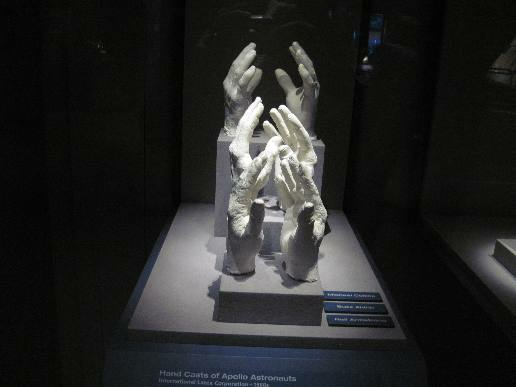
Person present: No